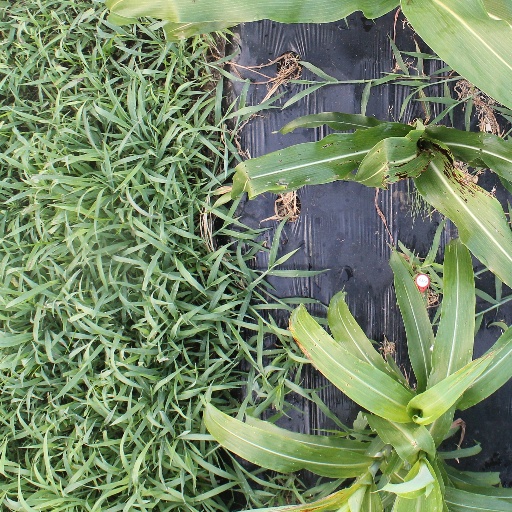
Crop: sorghum